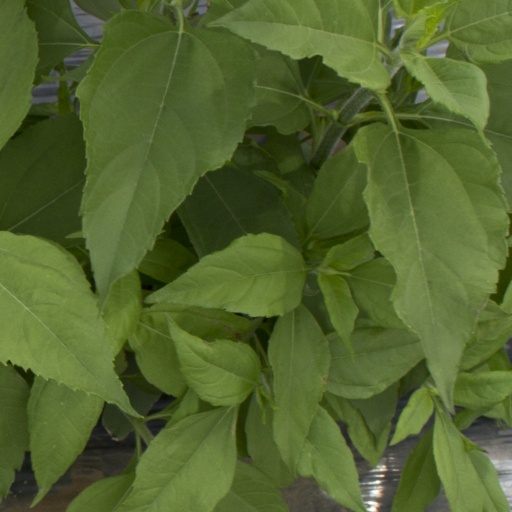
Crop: Jerusalem artichoke